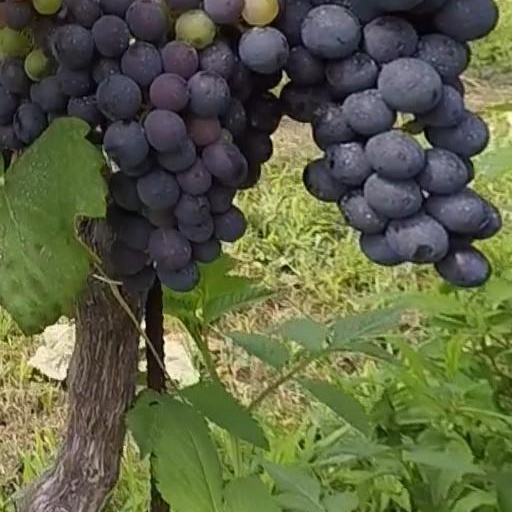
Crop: grape